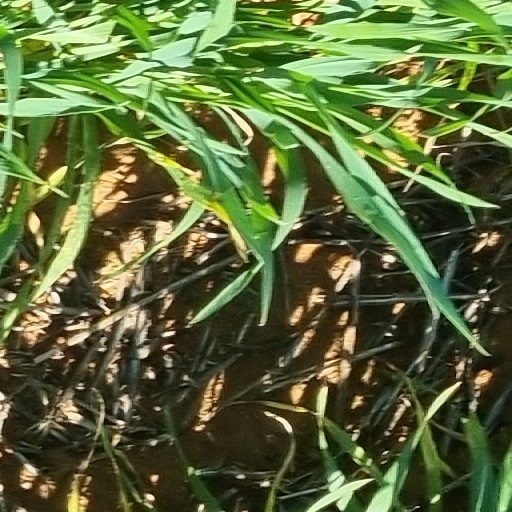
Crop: wheat